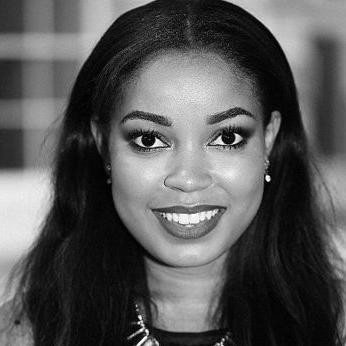
Age: 16